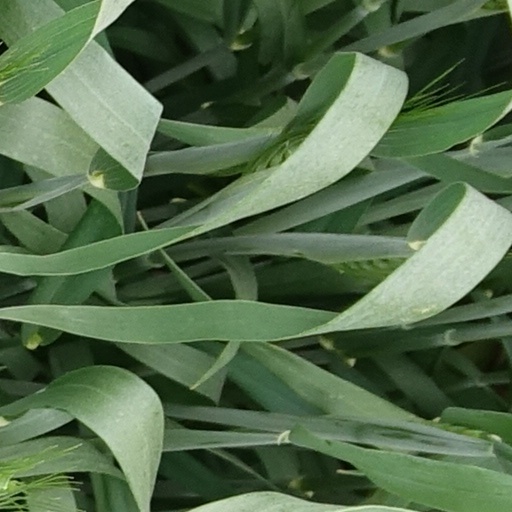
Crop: wheat